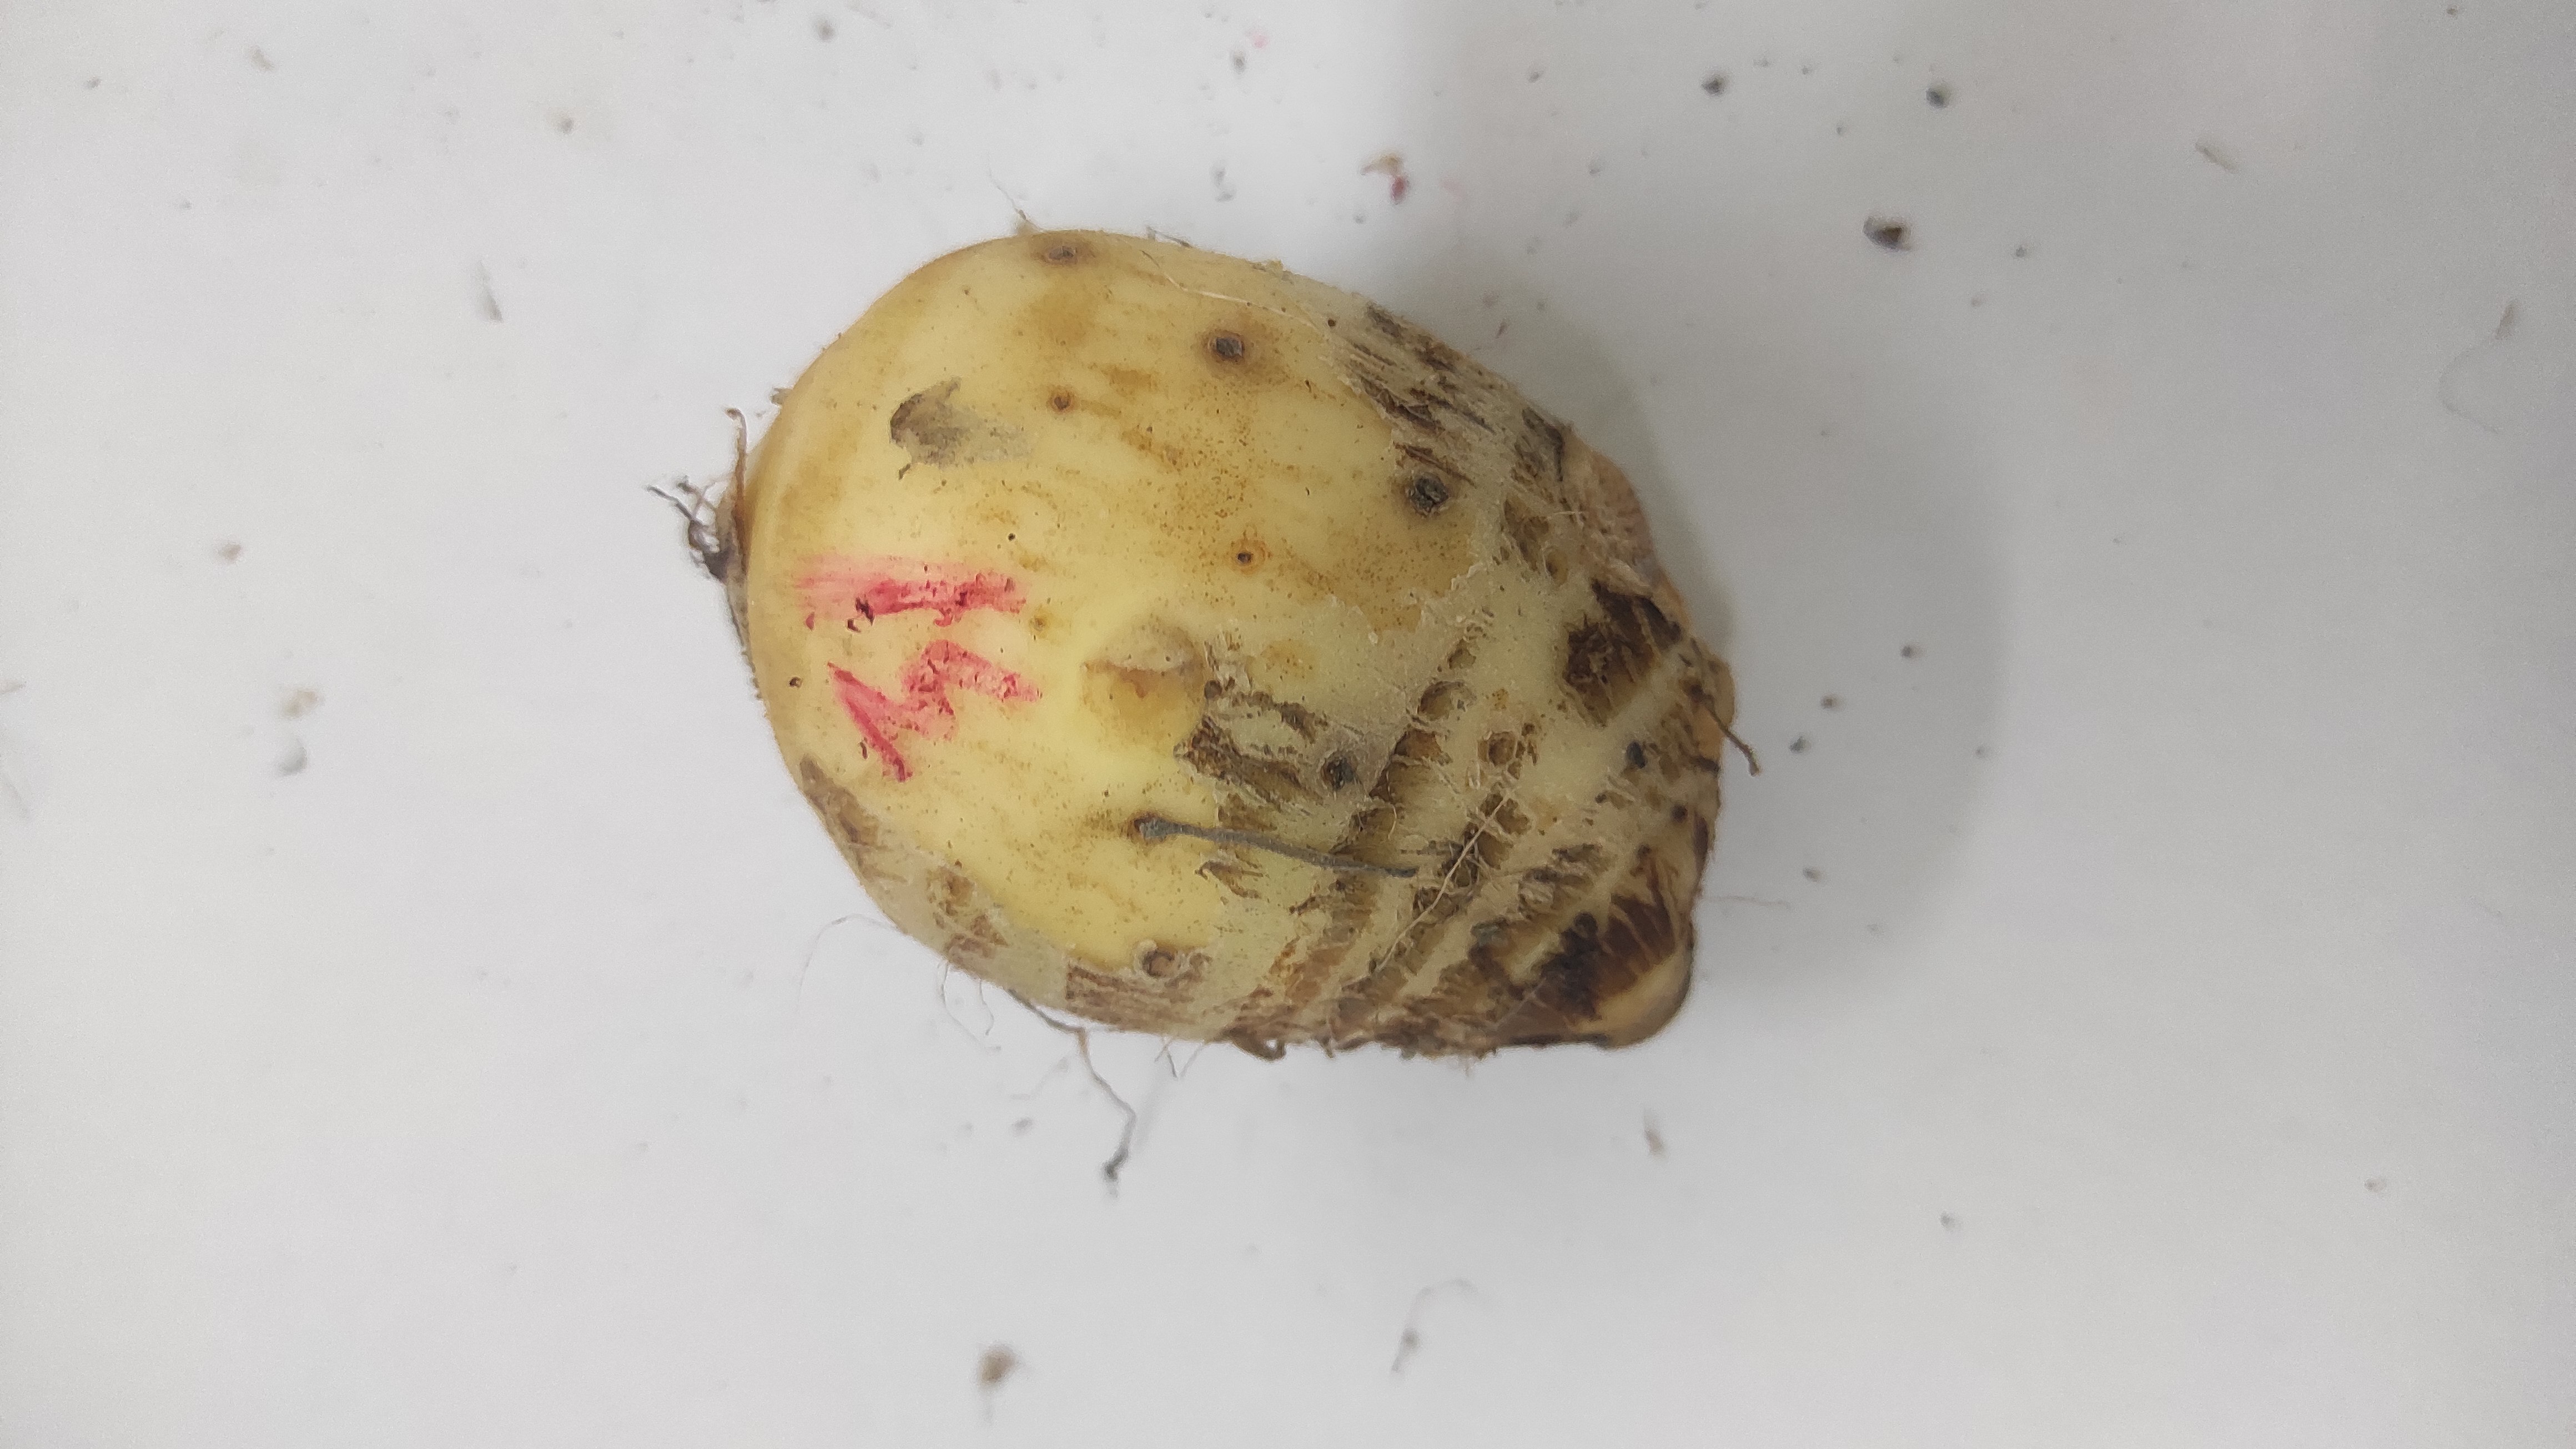
Crop: Taro root
Condition: Fresh